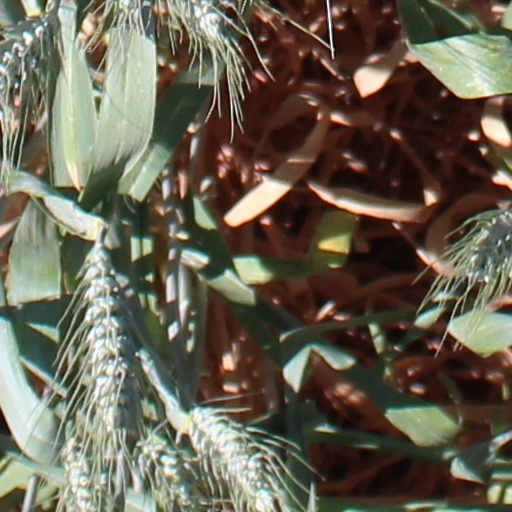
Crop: wheat